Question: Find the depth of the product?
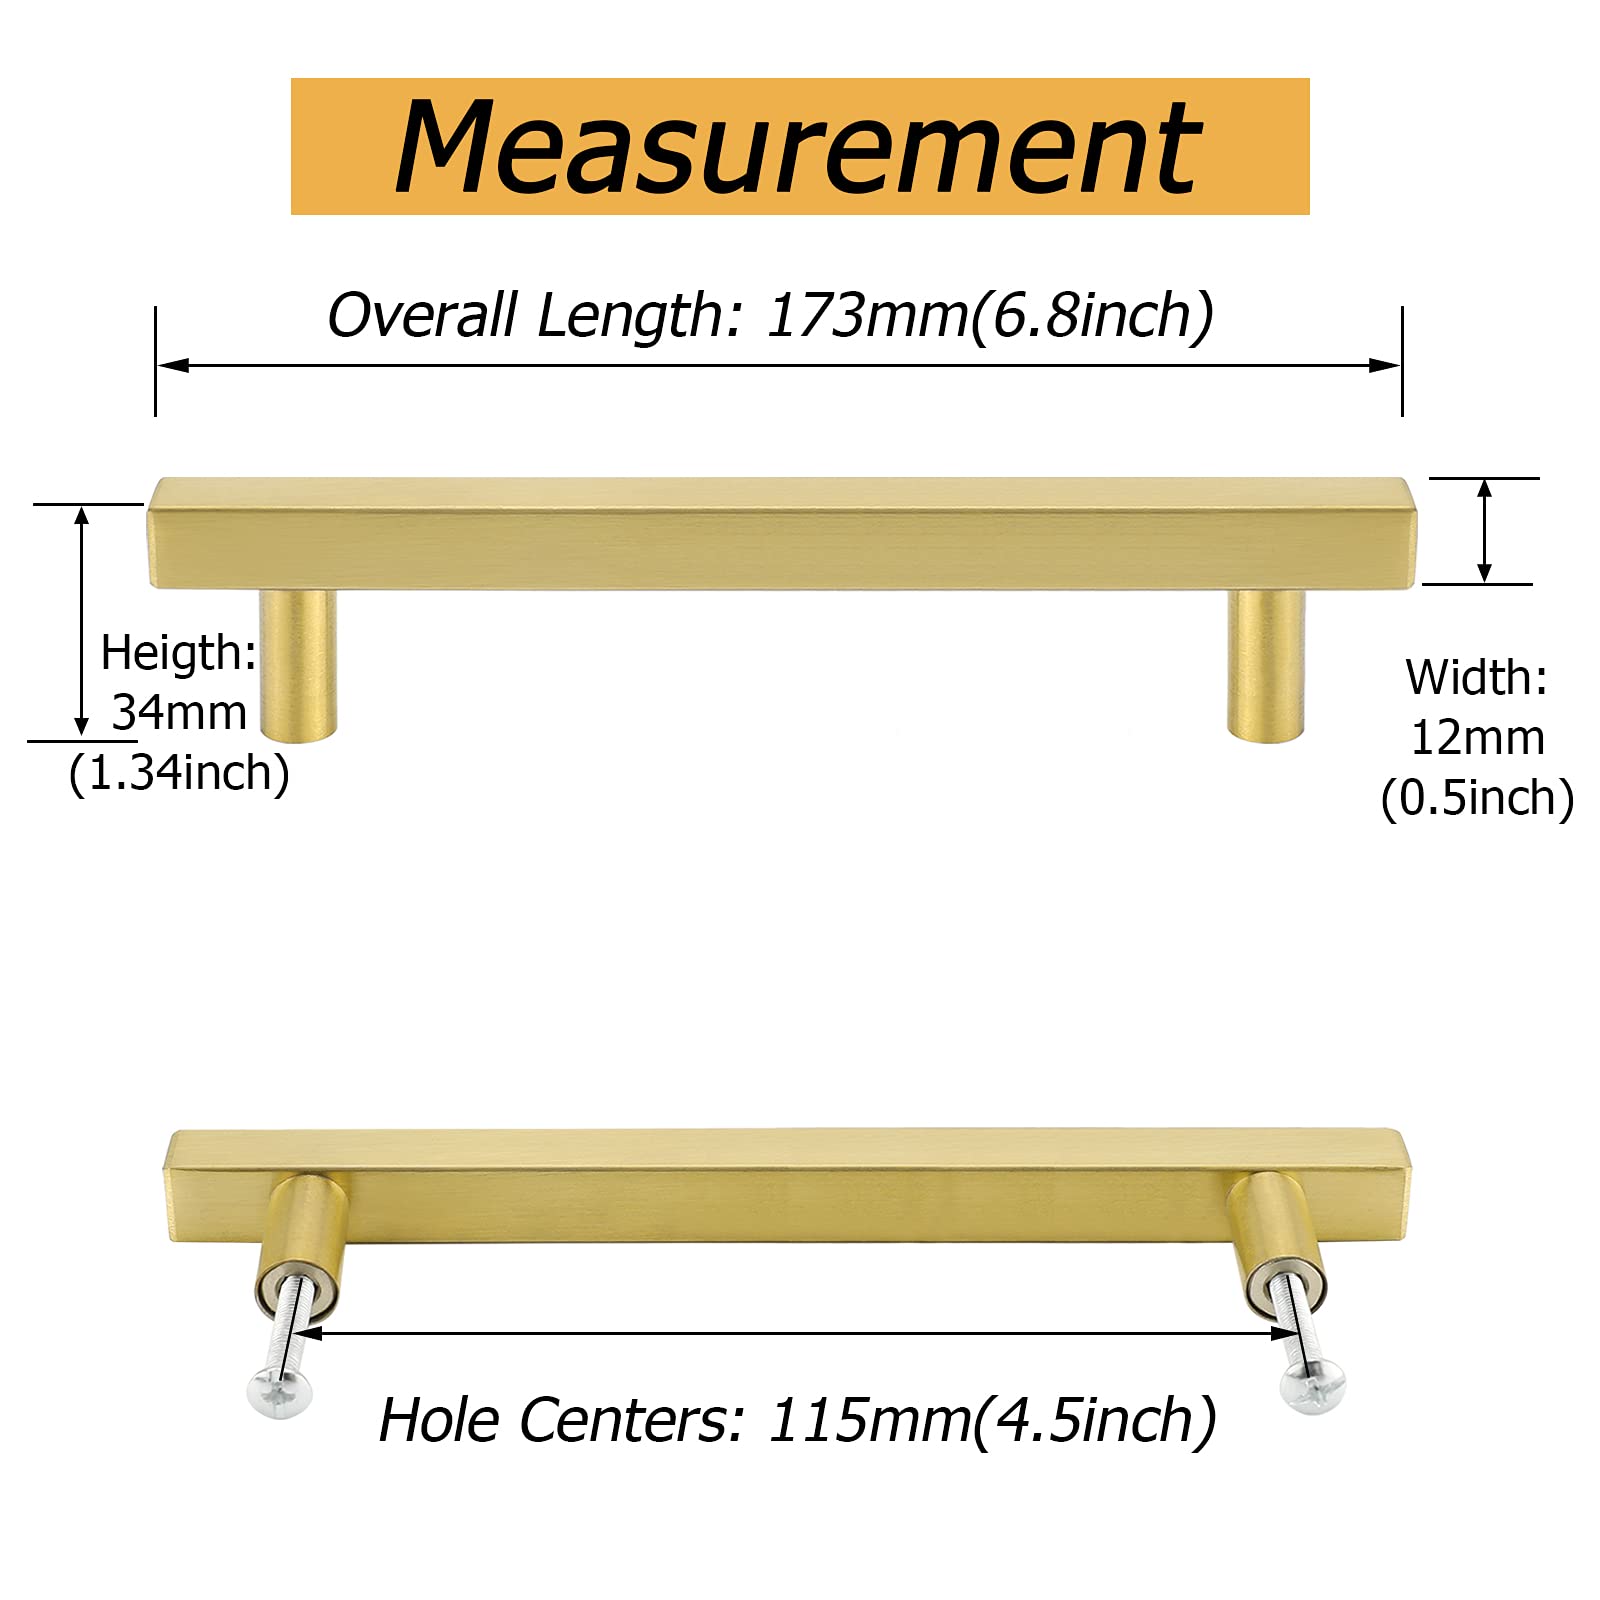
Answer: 173.0 millimetre